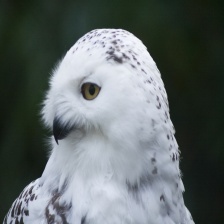
Species: SNOWY OWL
Scientific name: BUBO SCANDIACUS
ImageNet parent category: great_grey_owl